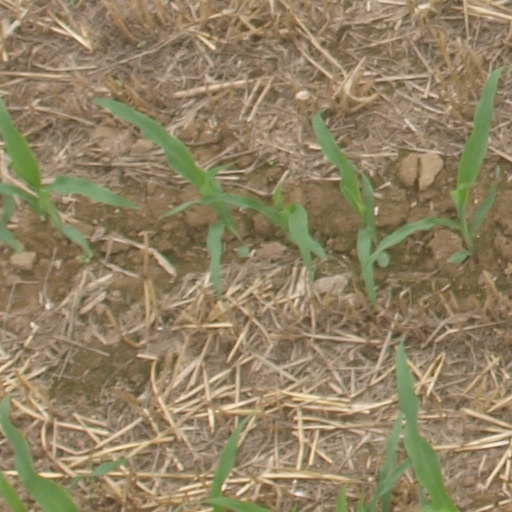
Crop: maize; corn